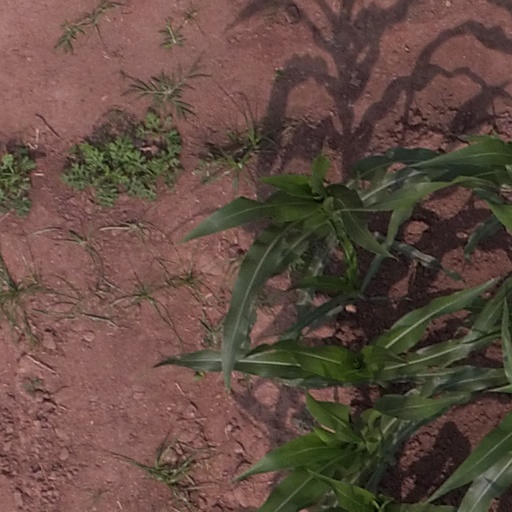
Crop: maize; corn